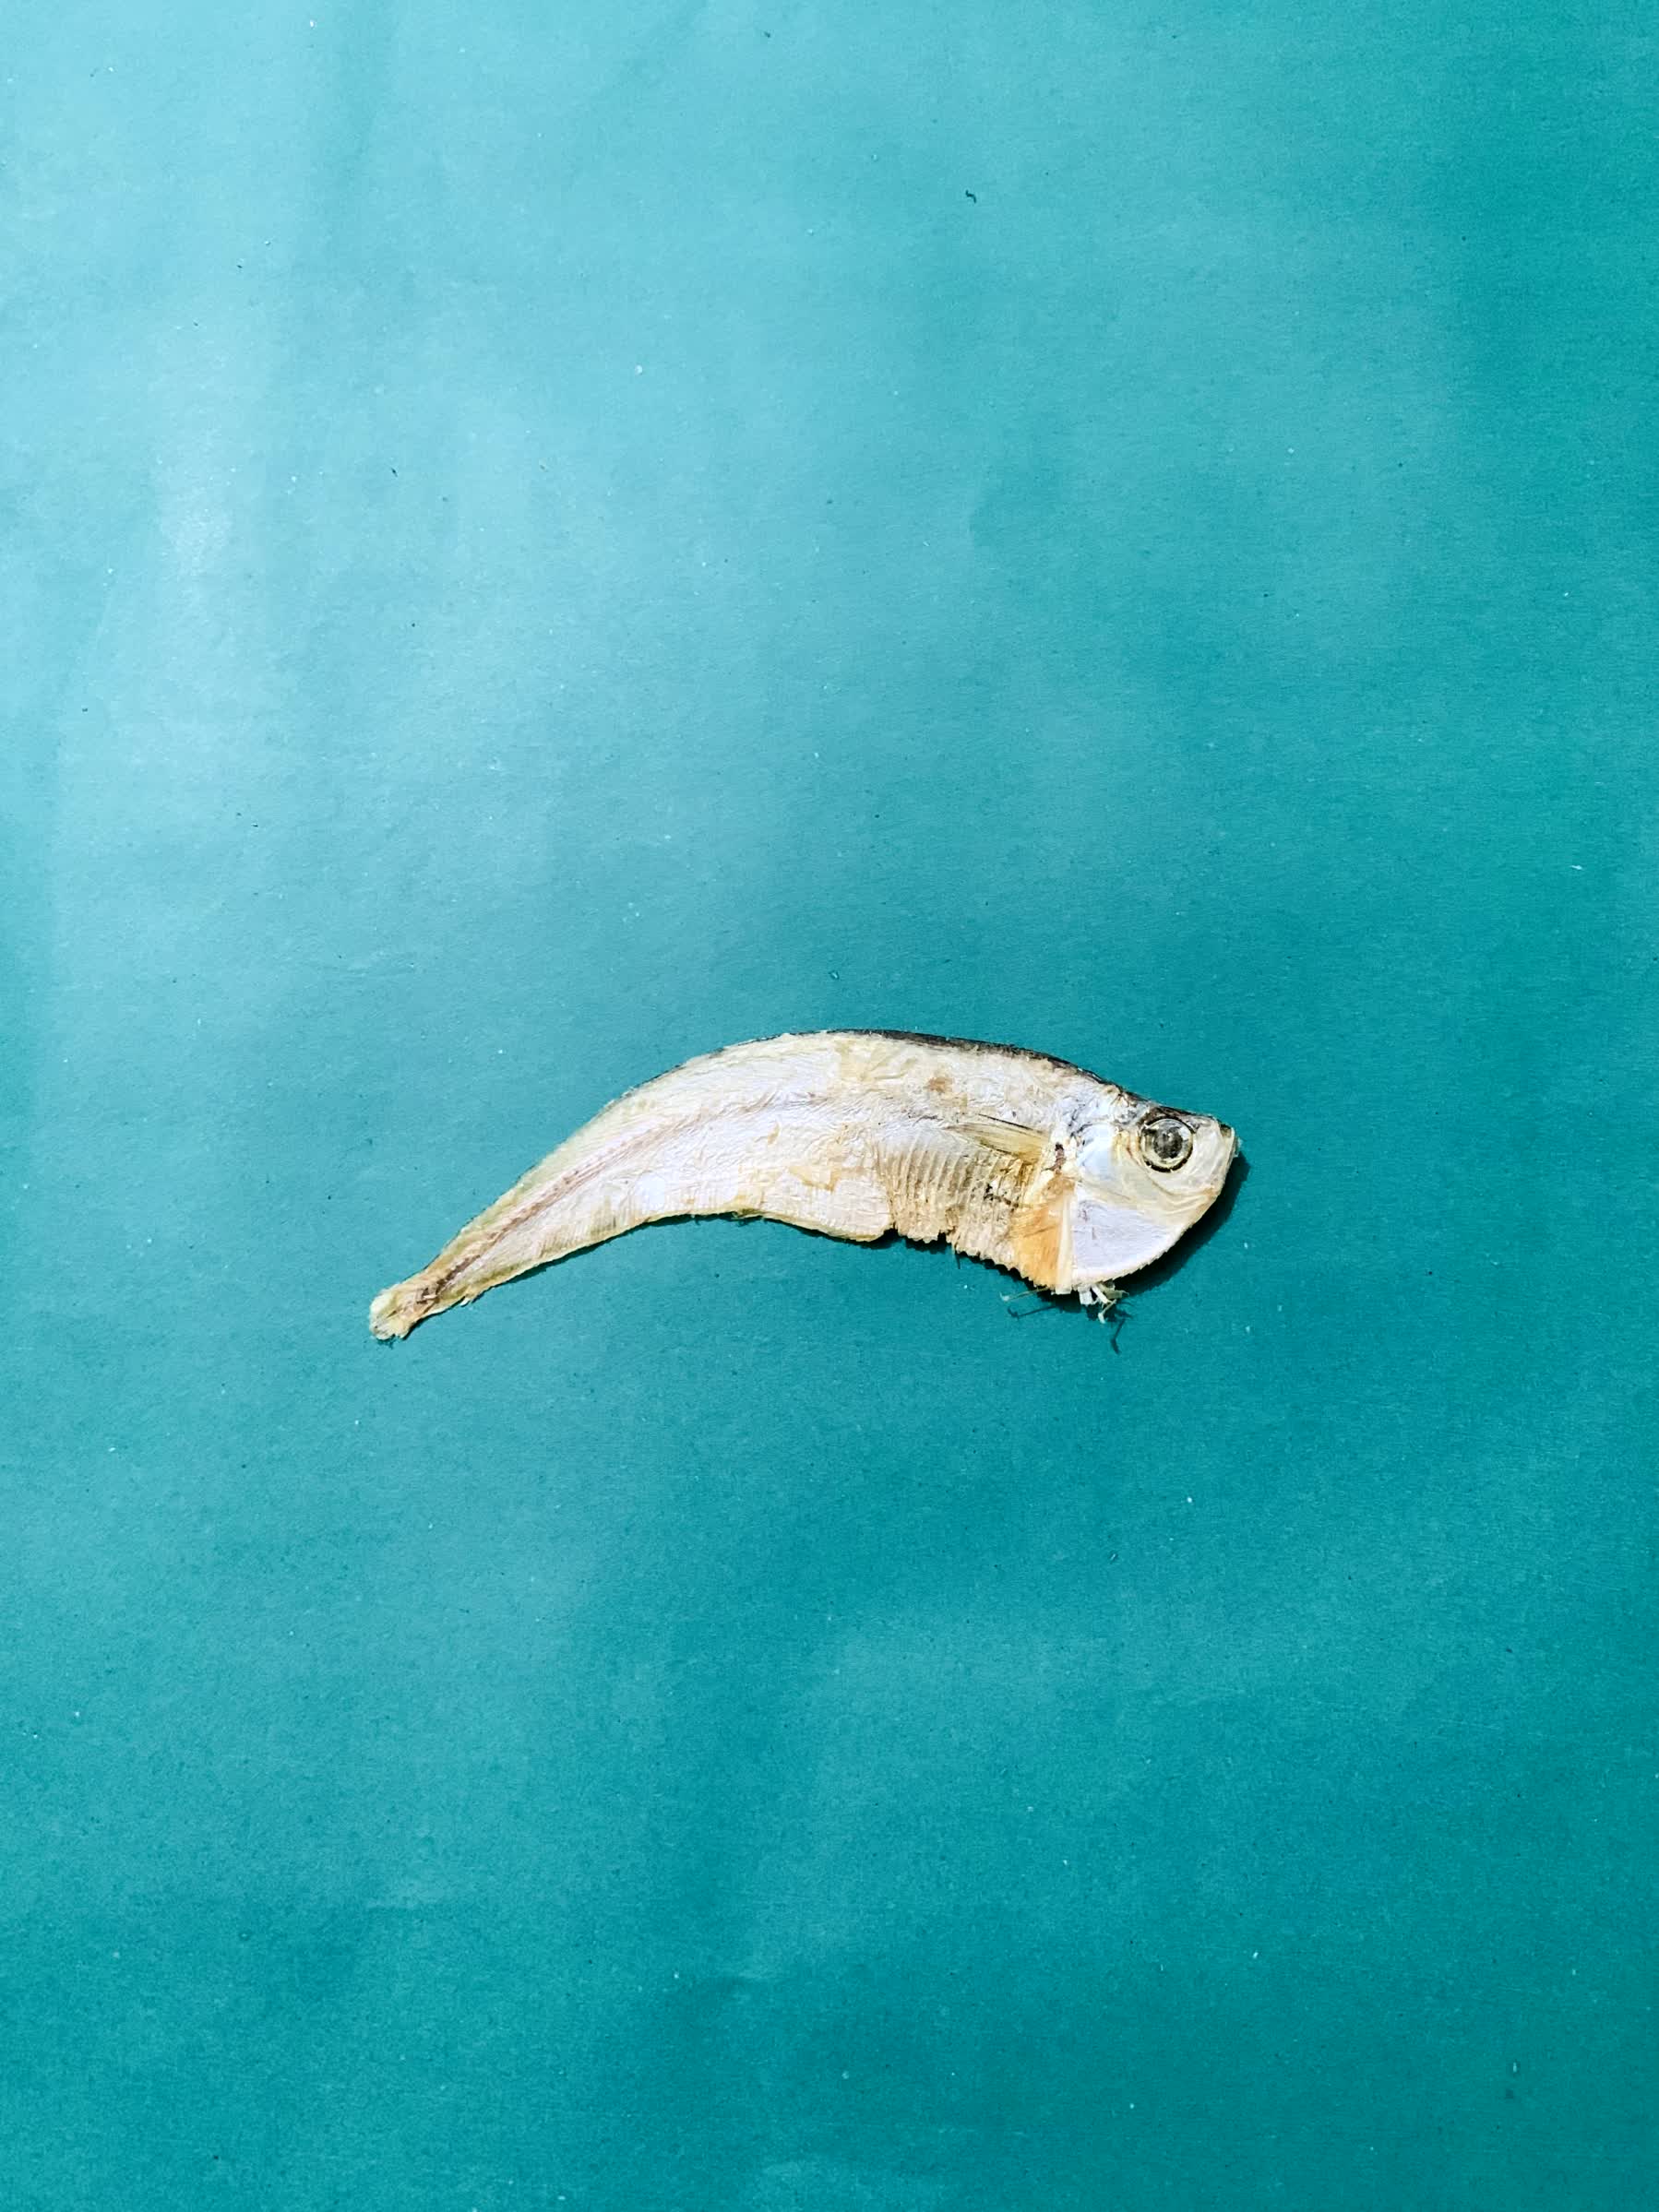
Species: Shukna Feuwa